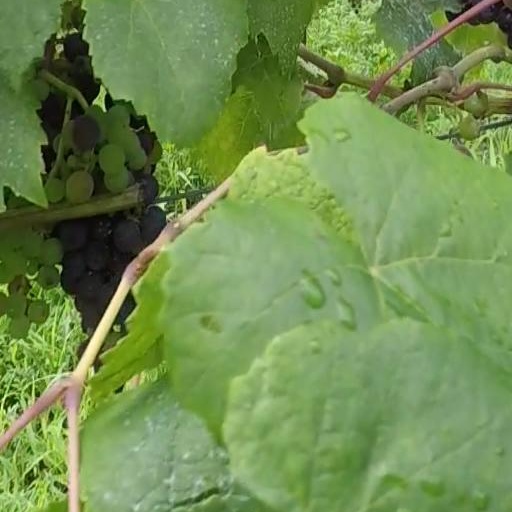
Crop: grape